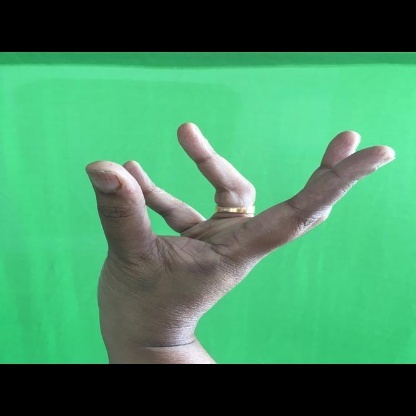
Mudra: Alapadmam